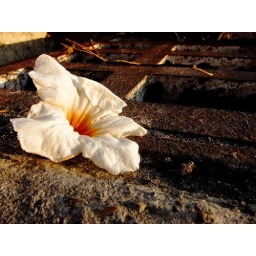
just a random flower i found in the street